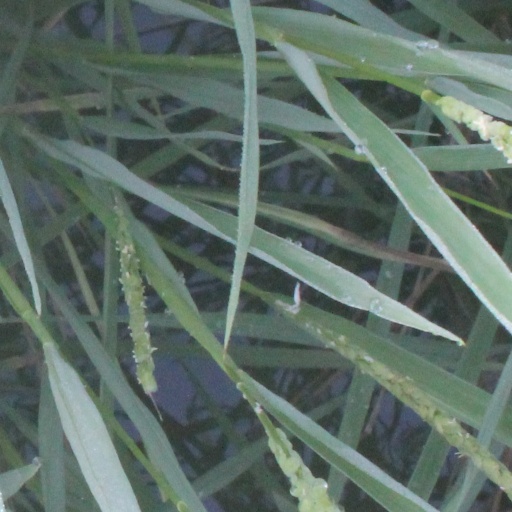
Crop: rice